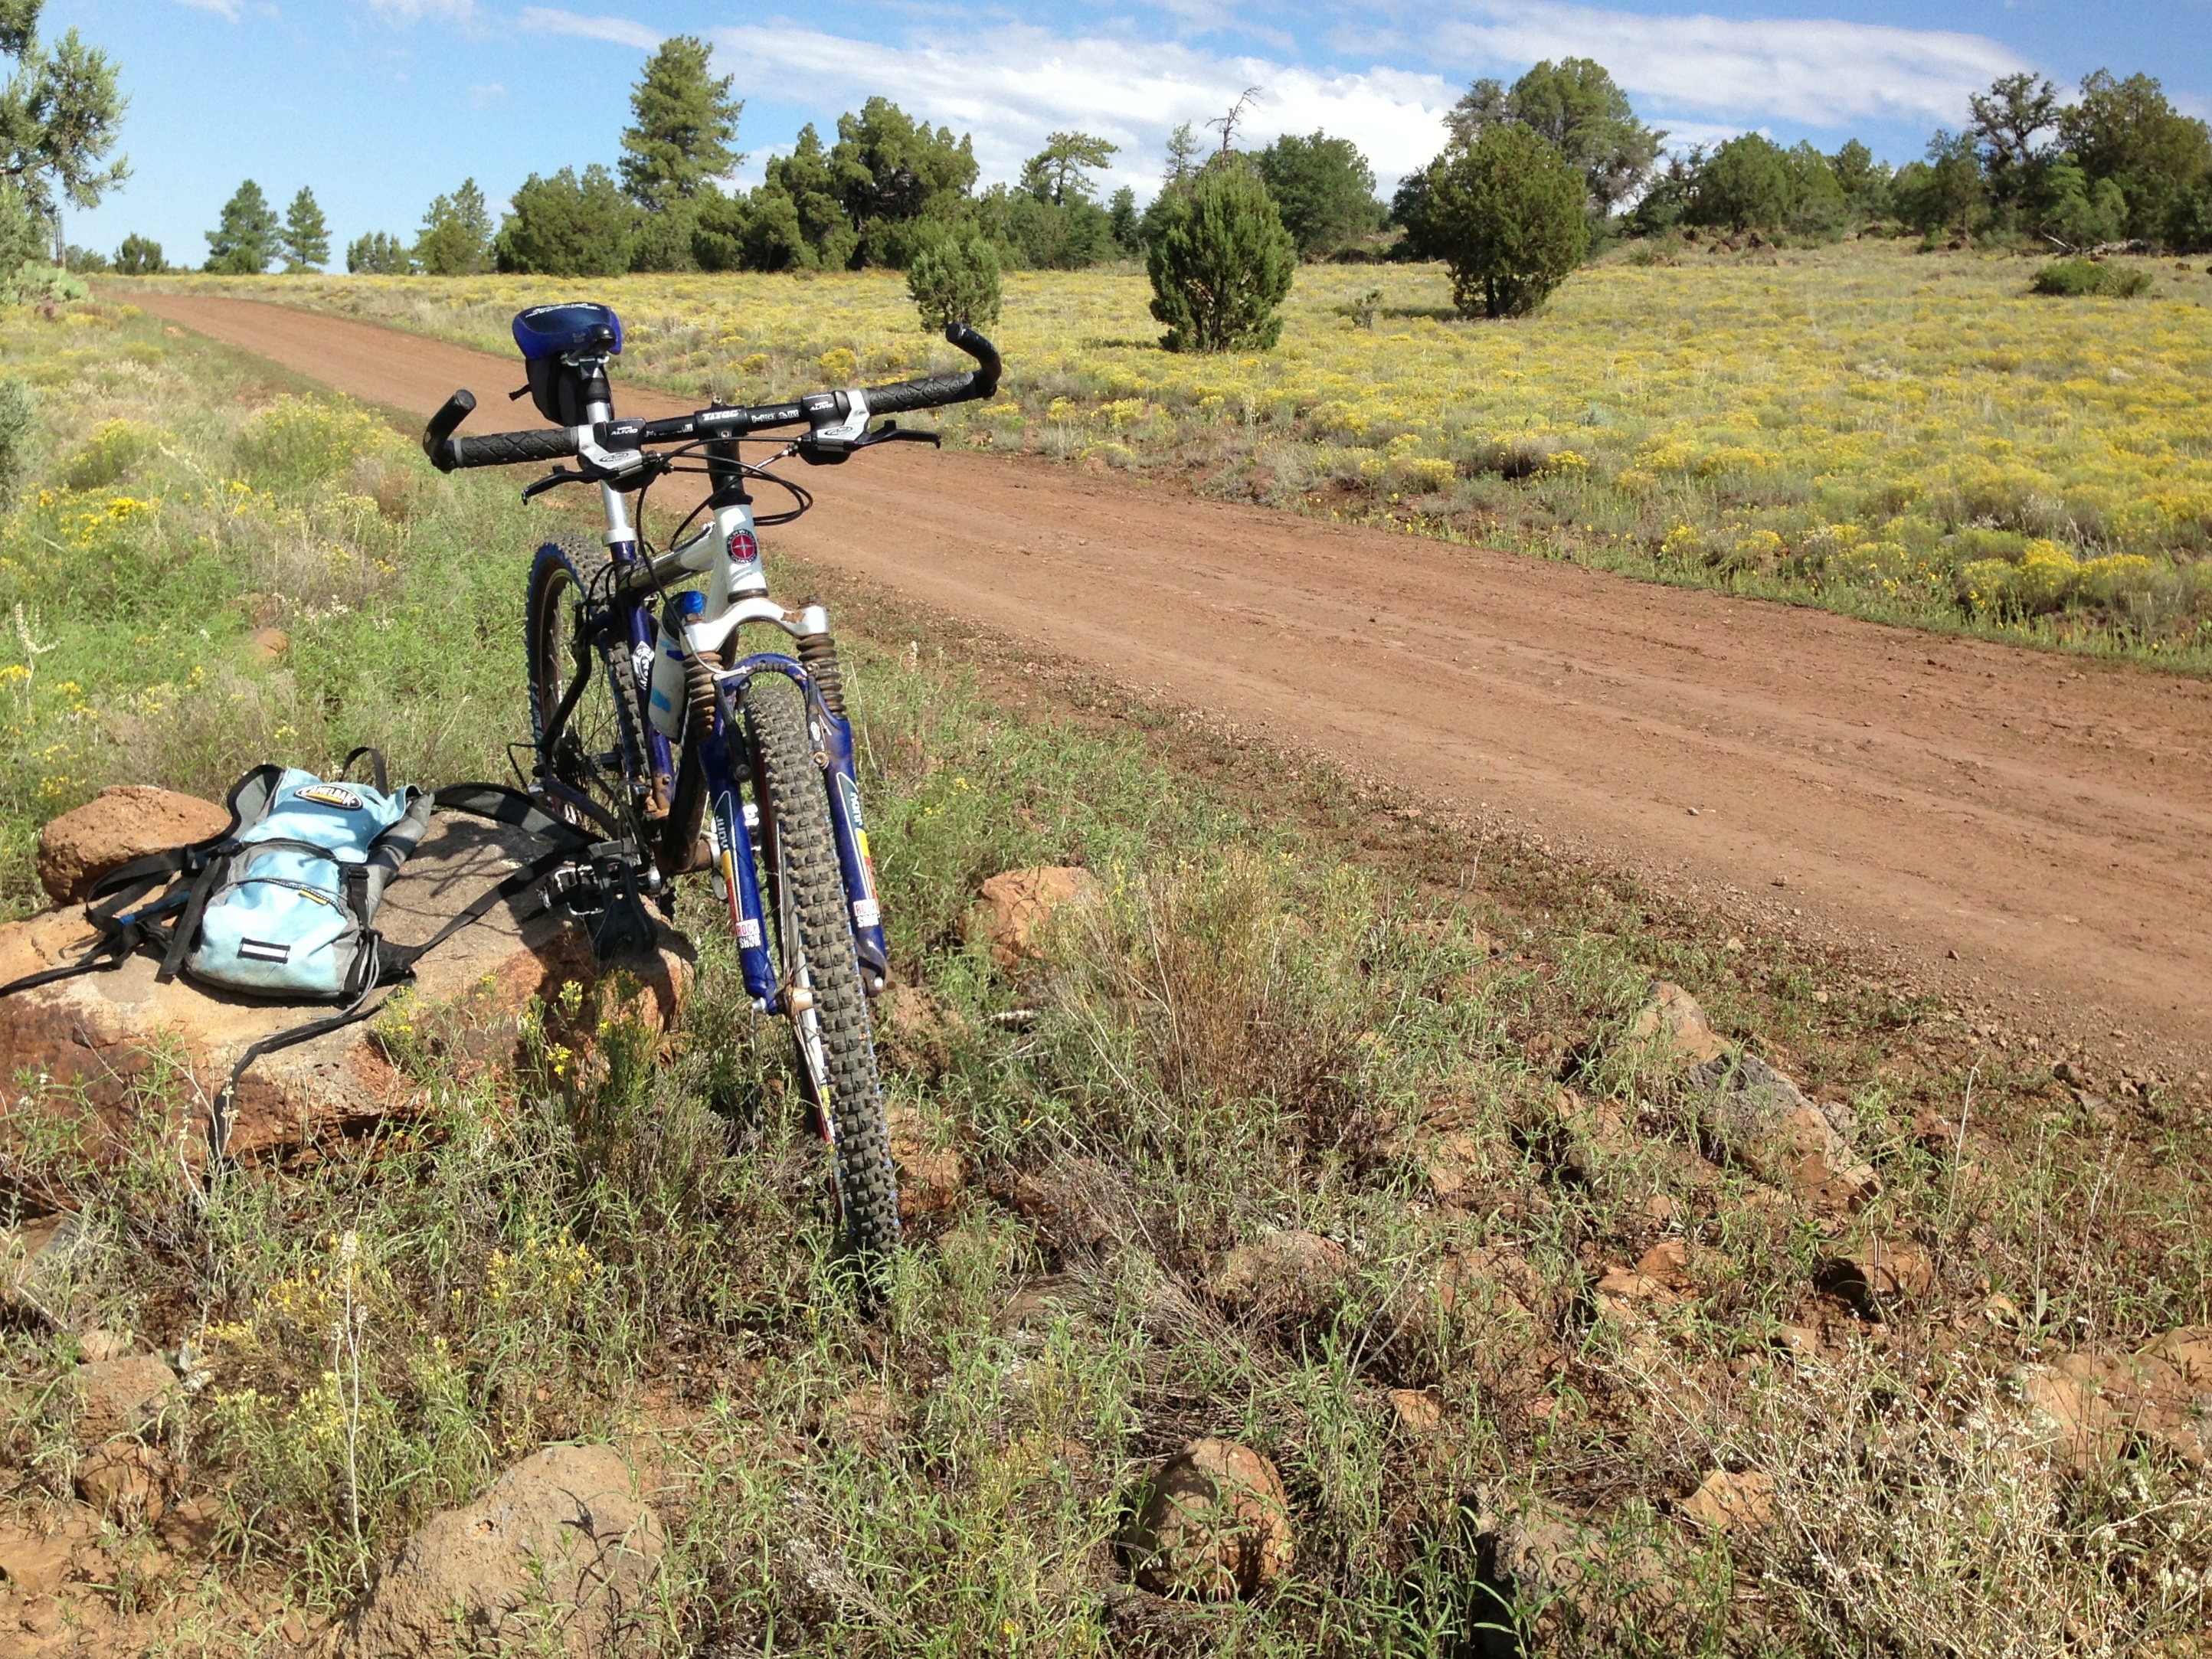
trail, bicycle, vehicle, motorcycle, soil, mountain bike, sports, racing, 2013365, ecosystem, freeride, enduro, mountain biking, motorcycle racing, cycle sport, downhill mountain biking, off roading